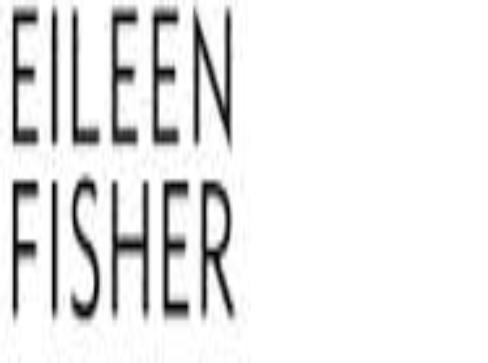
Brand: Eileen Fisher
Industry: Clothes